Mercury Cyclone Spoiler II

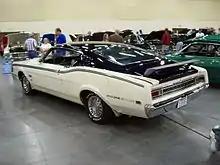
Cyclone Spoiler II in Dan Gurney Trim

The 1969 Mercury Cyclone Spoiler II was based on the Mercury Cyclone "Sportsroof" (Ford's trade name for a fastback) 2-door hardtop. To make the car more aerodynamic at high speeds, a sleeker front section was added. Regular production Mercury Cyclones had a then-fashionable inset grille and headlights, which fared poorly in the wind tunnel. The Mercury Cyclone Spoiler II had this nose replaced with one that extended the car's length by about six inches, with a flush-mounted grille identical to that used on the Ford Torino Talladega giving it a much more aerodynamic front end. In a well kept, secret design move, the rocker panels were reshaped and rolled to allow Mercury teams to run their racing cars about an inch closer to the ground while staying within NASCAR rules; this also greatly enhanced the top speed of the car by lowering its center of gravity, and further reducing its wind resistance. All production (homologation) models of the Mercury Cyclone Spoiler II were equipped with a 351 Windsor engine, automatic on the column, and front bench seat.